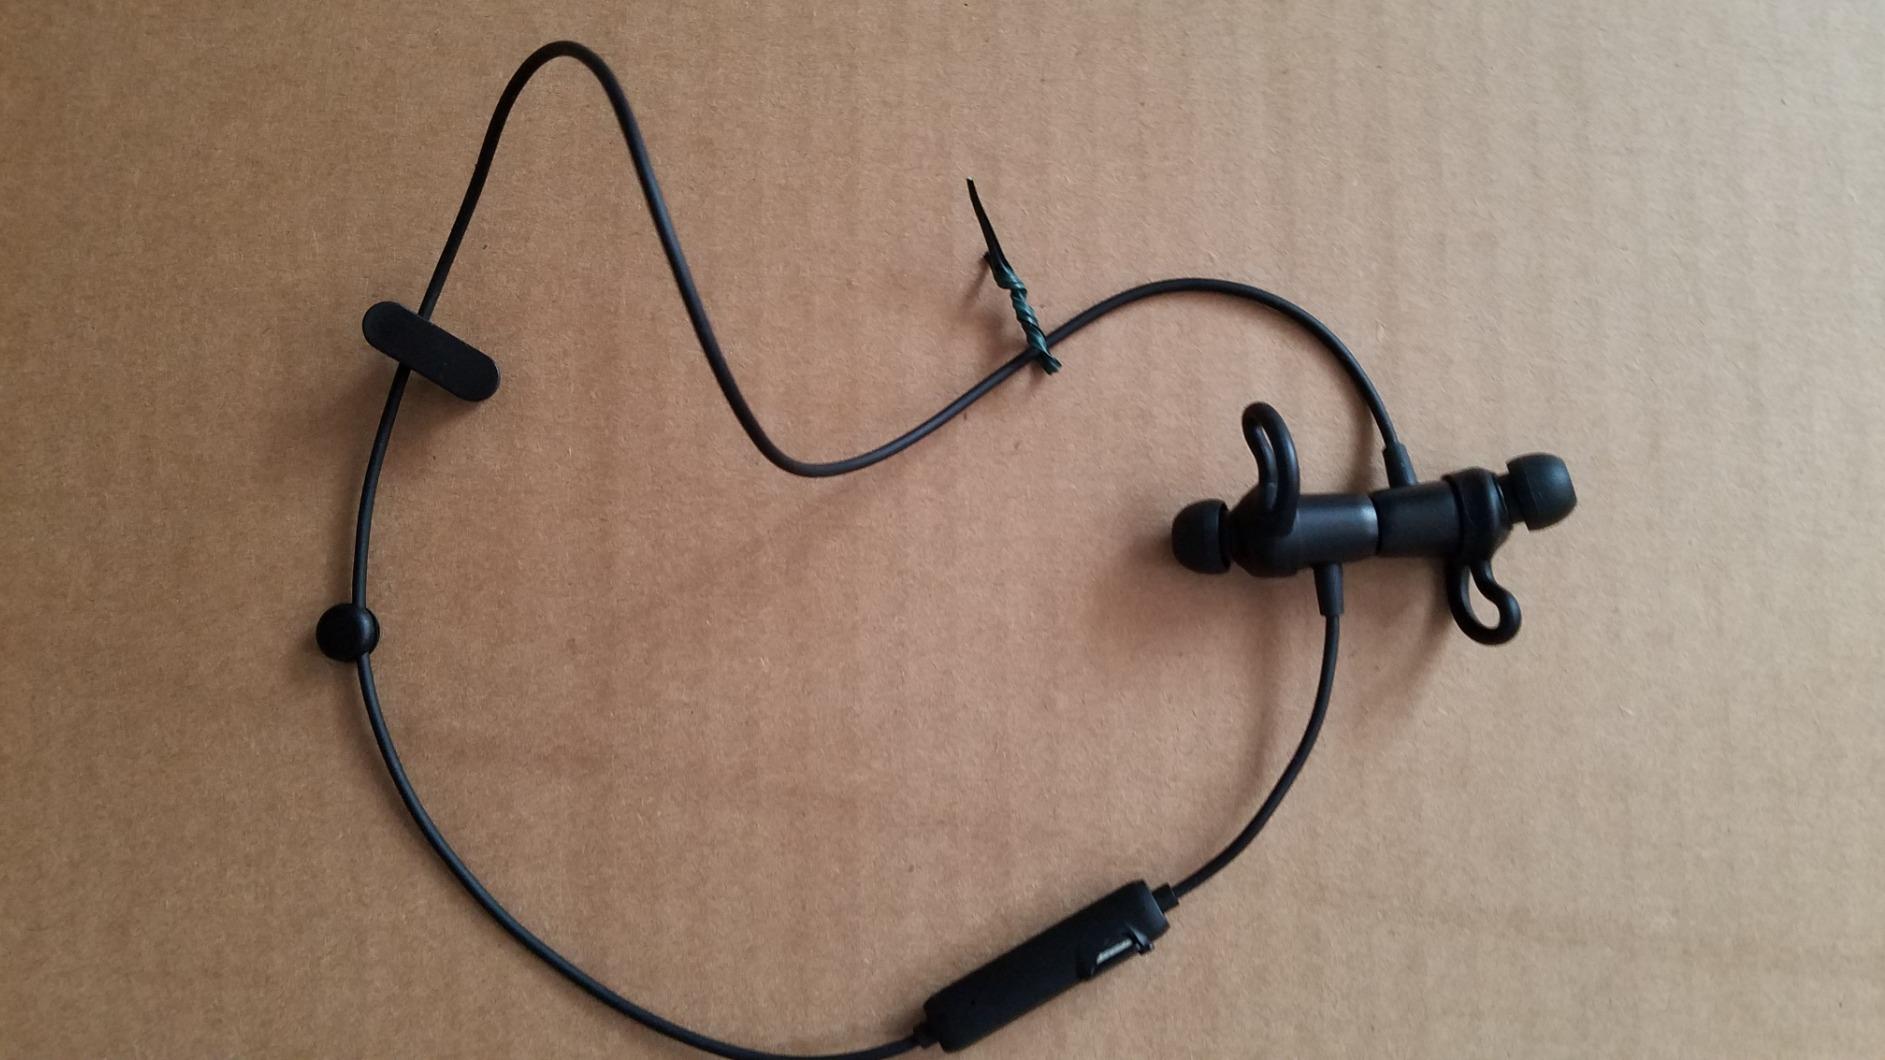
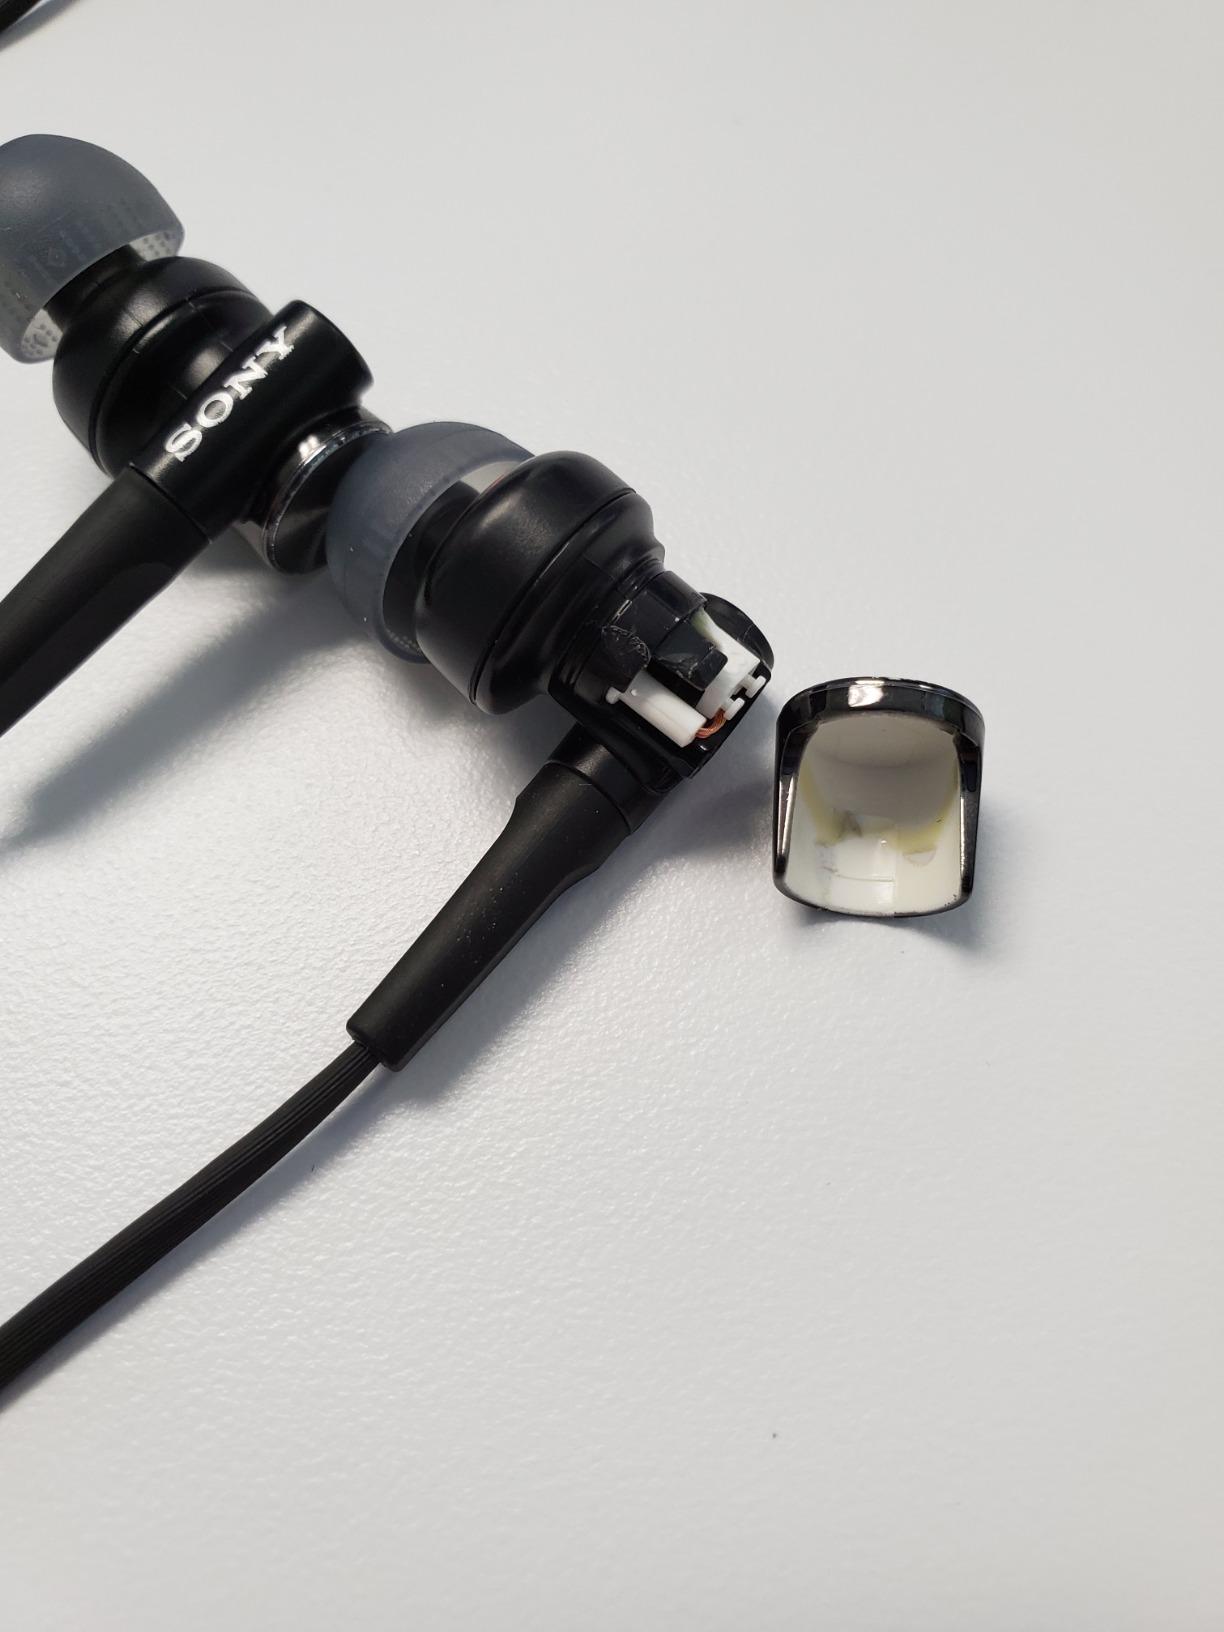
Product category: headphones
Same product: no